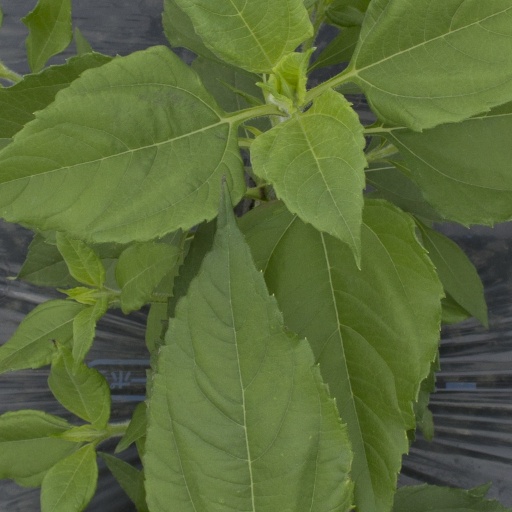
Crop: Jerusalem artichoke